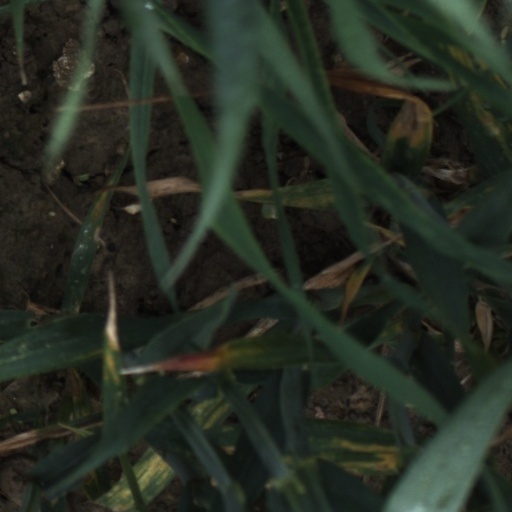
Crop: wheat